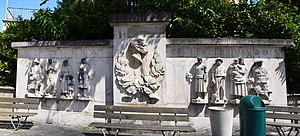
Bas-relief à l'image de César Roux, chirurgien, dans la cour de l'Hôpital Cantonal de Lausanne (Suisse), créé en 1947 par Casimir Reymond
César Roux, né le 23 mars 1857 à Mont-la-Ville et mort le 21 décembre 1934 à Lausanne, est un chirurgien et enseignant vaudois.